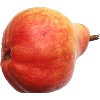
Label: red_pear